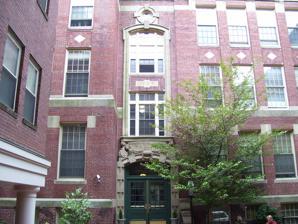
Building: Peter Faneuil School
Country: United States of America
Year built: 1909
United States historic place Peter Faneuil School U.S. National Register of Historic Places U.S. Historic district Contributing property Show map of Boston Show map of Massachusetts Show map of the United States Location Boston, Massachusetts Coordinates 42°21′37″N 71°3′58″W / 42.36028°N 71.06611°W / 42.36028; -71.06611 Built 1909 Architect James T. Kelley ; Harold S. Graves Architectural style Tudor Revival, Classical Revival Part of Beacon Hill Historic District ( ID66000130 ) NRHP reference No. 94001492 Significant dates Added to NRHP December 16, 1994 Designated CP October 15, 1966 The Peter Faneuil School is an historic school building at 60 Joy Street on Beacon Hill in Boston, Massachusetts .  It is a four-story brick Tudor Revival building with limestone trim, built in 1910 to designs by the Boston architect James T. Kelley and his associate, Harold S. Graves.  It is named for Peter Faneuil , the benefactor who gave Faneuil Hall to the city. History Construction The erection of the Peter Faneuil School represented an early form of urban renewal , as the area it occupies was cleared of wooden tenement housing for its construction. During most of the twentieth century school served as an elementary school for Beacon Hill and West End residents. It was the last school which serviced the Old West End neighborhood to close. The LAB School In 1975, the Educational Collaborative of Greater Boston (EDCO) opened The LAB (Learning about Boston) School, as a voluntary desegregation secondary school project. Seventy-five high-school students from 22 different school districts chose to attend the program which was based on a handful of majors chosen by the students, Students could opt for Dramatic Arts, Communications, Marine Biology, Environmental Studies. Adventure and  History, in addition to taking elective and required courses in traditional and not so traditional subjects. At the start of each semester, students and staff spent several days at Boston University's Sargent Camp Outdoor Adventure Program to get to know one another and to participate in trust-building activities. Outdoor adventure at LAB School included a notable rappel by the students down the front of the Peter Faneuil School building. During its year and a half of existence, the students and staff published several volumes of an original,  creative writing and art magazine, LAByrinths. The LAB School continued for another year as a full-time program, succeeding in creating genuine integration among students and staff. Attendance, even for the less-likely-to-succeed students was high, and reading scores soared. At its height of success, LAB School served 150 students. As state and federal funding for desegregation projects waned, LAB School ended. Several of the staff, including Bernice Lockhart, director, remained at the location, and transitioned into another, part-time EDCO project, called Metropathways. Later uses Between 1976 and 1989 the Peter Faneuil School changed use and housed a small college preparatory program sponsored by the University of Massachusetts named Another Course to College , or ACC. ACC, a 'back to basics' advanced program, was created as a safety net for academically strong and/or gifted students of the Boston public schools. Acceptance was based on GPA, IQ based entrance exam, and/or teacher recommendation. Closing and reconversion After the ACC/ UMASS program was cut, the Peter Faneuil School closed. In 1994, the building was converted into apartments and expanded with a new brick façade along the Joy Street sidewalk, which turned its parking-lot forecourt into a central courtyard. Today it houses 20 affordable apartments for low-income people afflicted with the HIV/AIDS virus. Historical recognition The Peter Faneuil School building was added to the National Register of Historic Places in 1994, and included in the Beacon Hill Historic District in 1966. See also National Register of Historic Places listings in northern Boston, Massachusetts References